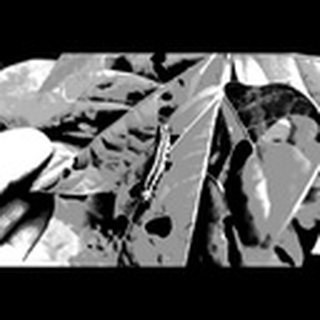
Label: cotton_army_worm